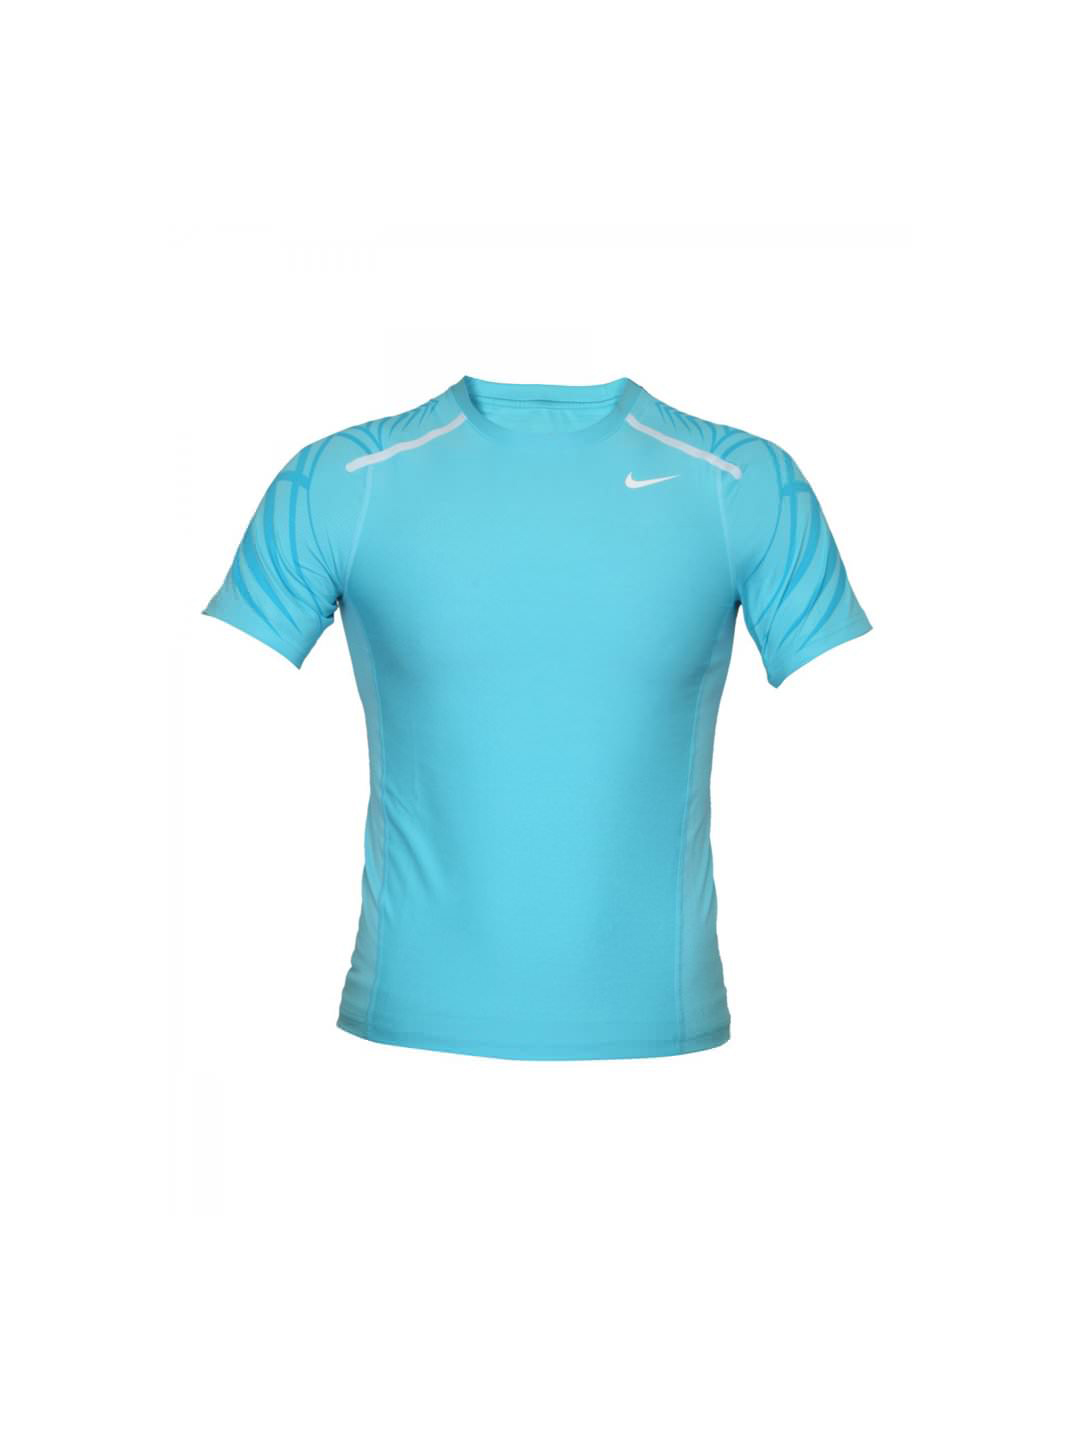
Nike Kids Boys Contemporary Athlete Blue T-shirt
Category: Apparel / Topwear / Tshirts
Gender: Boys
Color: Blue
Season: Summer 2012
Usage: Sports